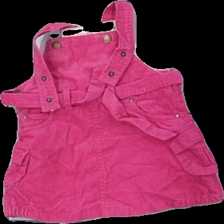
View: front
Type: Dress
Category: Children
Brand: Logg (H&M)
Colors: Pink
Material: 100% cotton
Cut: Regular
Size: 68
Season: All
Stains: Minor
Price range: <50
Recommended usage: Reuse